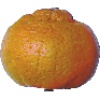
Label: mandarine